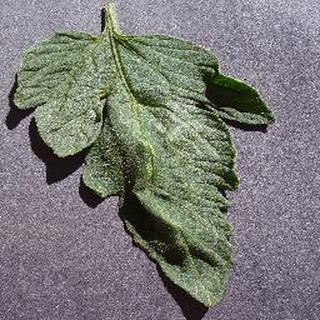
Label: healthy_tomato